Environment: real
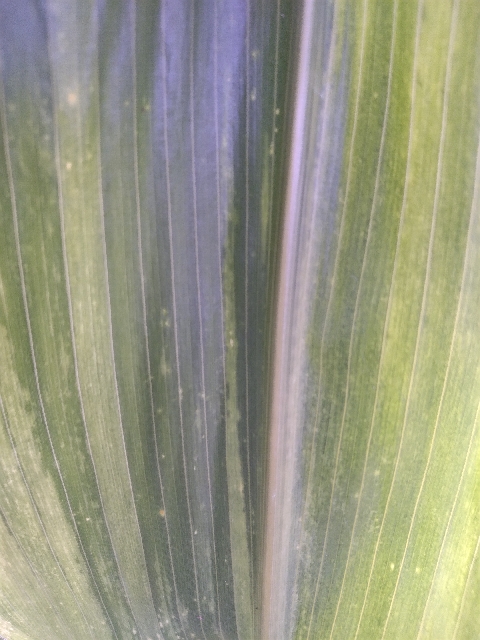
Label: lethal_necrosis